1924 All-Ireland Senior Football Championship final

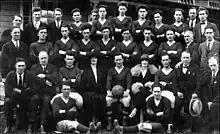
Kerry, winners

The 1924 All-Ireland Senior Football Championship final was the 37th All-Ireland Final and the deciding match of the 1924 All-Ireland Senior Football Championship, an inter-county Gaelic football tournament for the top teams in Ireland.